University Club of New York

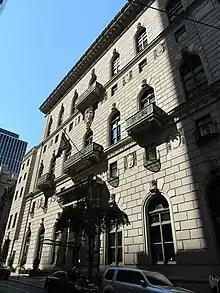
Some of the seals on the facade of the building

McKim, Mead & White designed the University Club's clubhouse, and William M. Kendall of that firm was also involved in the design process. The architects drew inspiration from their education at the École des Beaux-Arts. It was designed like a 16th-century palazzo in the Mediterranean Revival and Italian Renaissance styles, although the building also has distinct architectural features not inspired by the palazzo style. The building's design resembled that of the Palazzo Rucellai and the Palazzo Medici Riccardi.